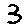
Label: 3